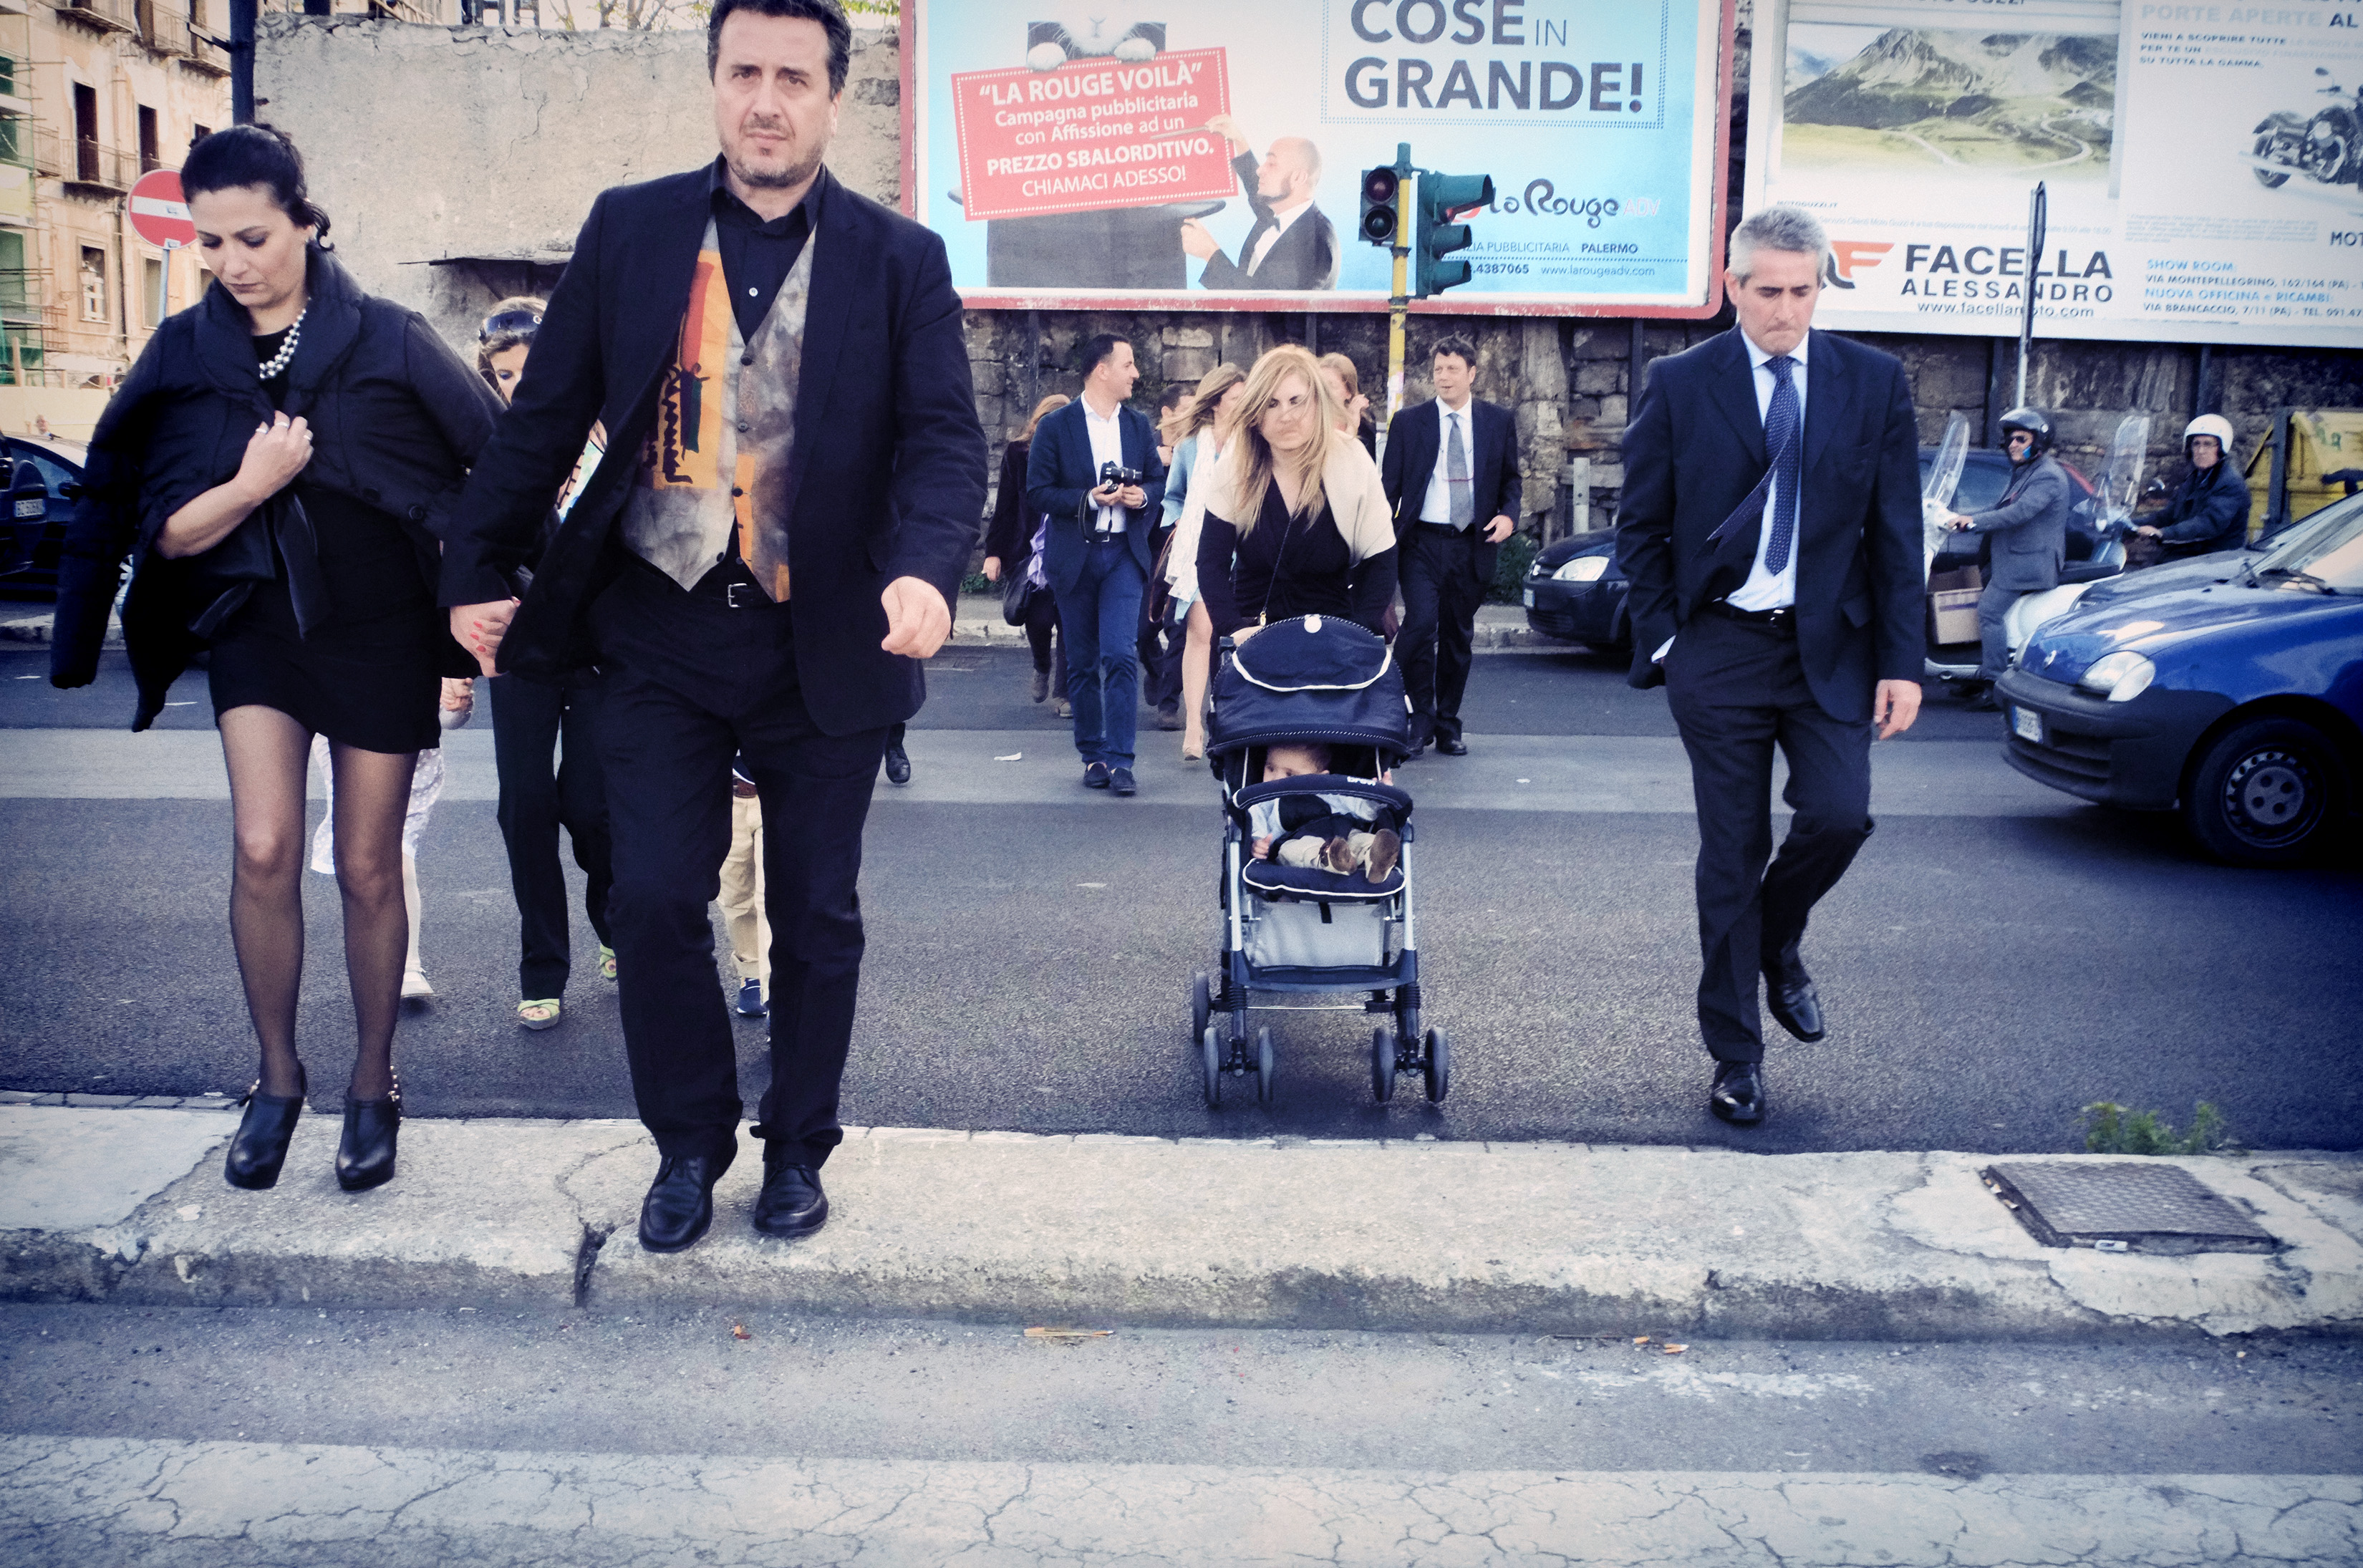
pedestrian, street, italy, fashion, footwear, fuji, sicily, palermo, fujix, fujixe1, e1